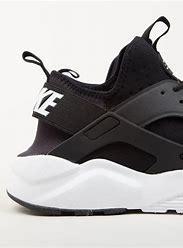
Brand: Nike
Model: Air Huarache Run Ultra